Coyoacán

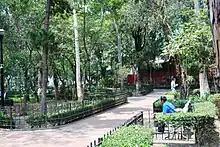
Allende Park

Most of the borough located at 2240 meters above sea level with little variation. Minor elevations are located in Ciudad Universitaria, San Francisco Culuacán and Santa Úrusula Coapa. The most important elevation is in the far south called the Cerro Zacatépetl which rises to 2420masl. Parks and other green spaces cover 4,318,783.56m2 and can be found in most of the communities of the borough. Soil composition is of two types, of volcanic origin and the former lakebed of Lake Texcoco. Volcanic land is subdivided by volcanic rock which is decomposing and that which has not. The best known of the areas with still-hard lava rock is called the Pedregal, which covers the communities of the Ciudad Universitaria, the Pedregal de Carrasco, Santa Úrsula Coapa, Copilco el Alto, Viveros de Coyocan and the Villa de Coyoacán or historic center. The southeast of the borough is dominated by volcanic rock from an eruption of a now dormant volcano called Xitle. This lava bed covers the current communities of Colonia Santo Domingo, Colonia Ajusco and Pueblo de Santa Úrsula. Decomposing volcanic rock is mostly found by the former lake. The borough is part of the Pánuco River Basin, in the subregion of the Lake Texcoco Zumpango. The lake no longer exists except for a canal called the Canal Nacional which is on the east border. Two rivers pass through the territory called the Río Magdalena and Río Mixcoac. Both of these are almost fully encased in cement tubes as they pass through. These two rivers join to form the Río Churubusco on the border with Benito Juárez.